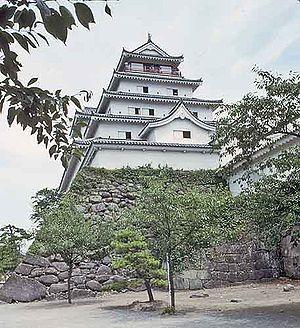
Aizuwakamatsu est une ville de la préfecture de Fukushima au Japon. La ville est célèbre pour les objets de laque qu'on y produit, ainsi que pour ses textiles et son saké.
Gamō Ujisato est un daimyo des périodes Sengoku et Azuchi Momoyama de l'histoire du Japon. Héritier et fils de Gamō Katahide, seigneur de château de Hino dans la province d'Ōmi, il gouverne plus tard Matsusaka puis finalement le château d'Aizuwakamatsu dans la province de Mutsu. Il contrôle également le château d'Obama par l'un de ses vassaux, Gamō Chūzaemon.